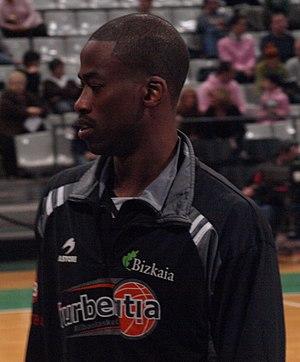
Quincy Lewis, né le 26 juin 1977 à Little Rock, aux États-Unis, est un joueur américain de basket-ball. Il évolue au poste d'ailier.